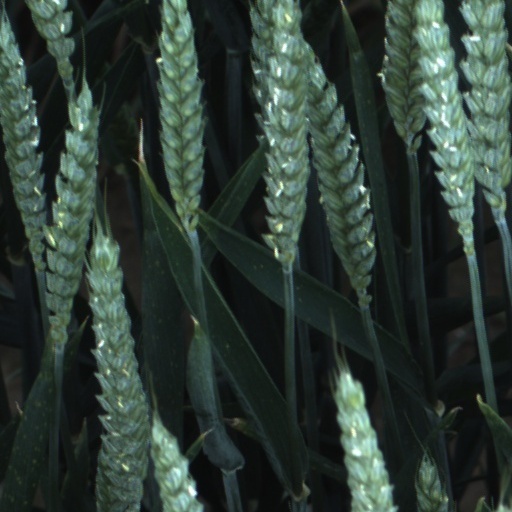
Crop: wheat